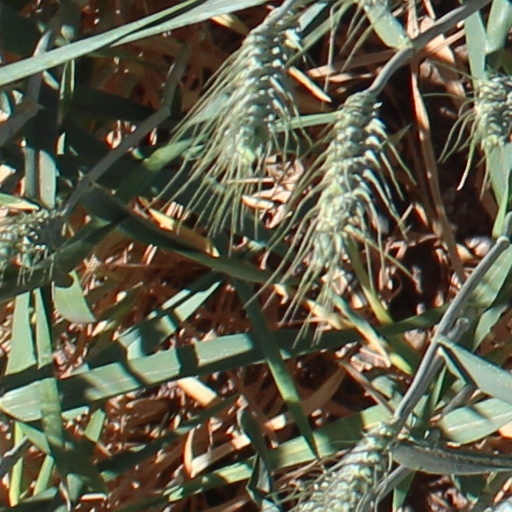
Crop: wheat